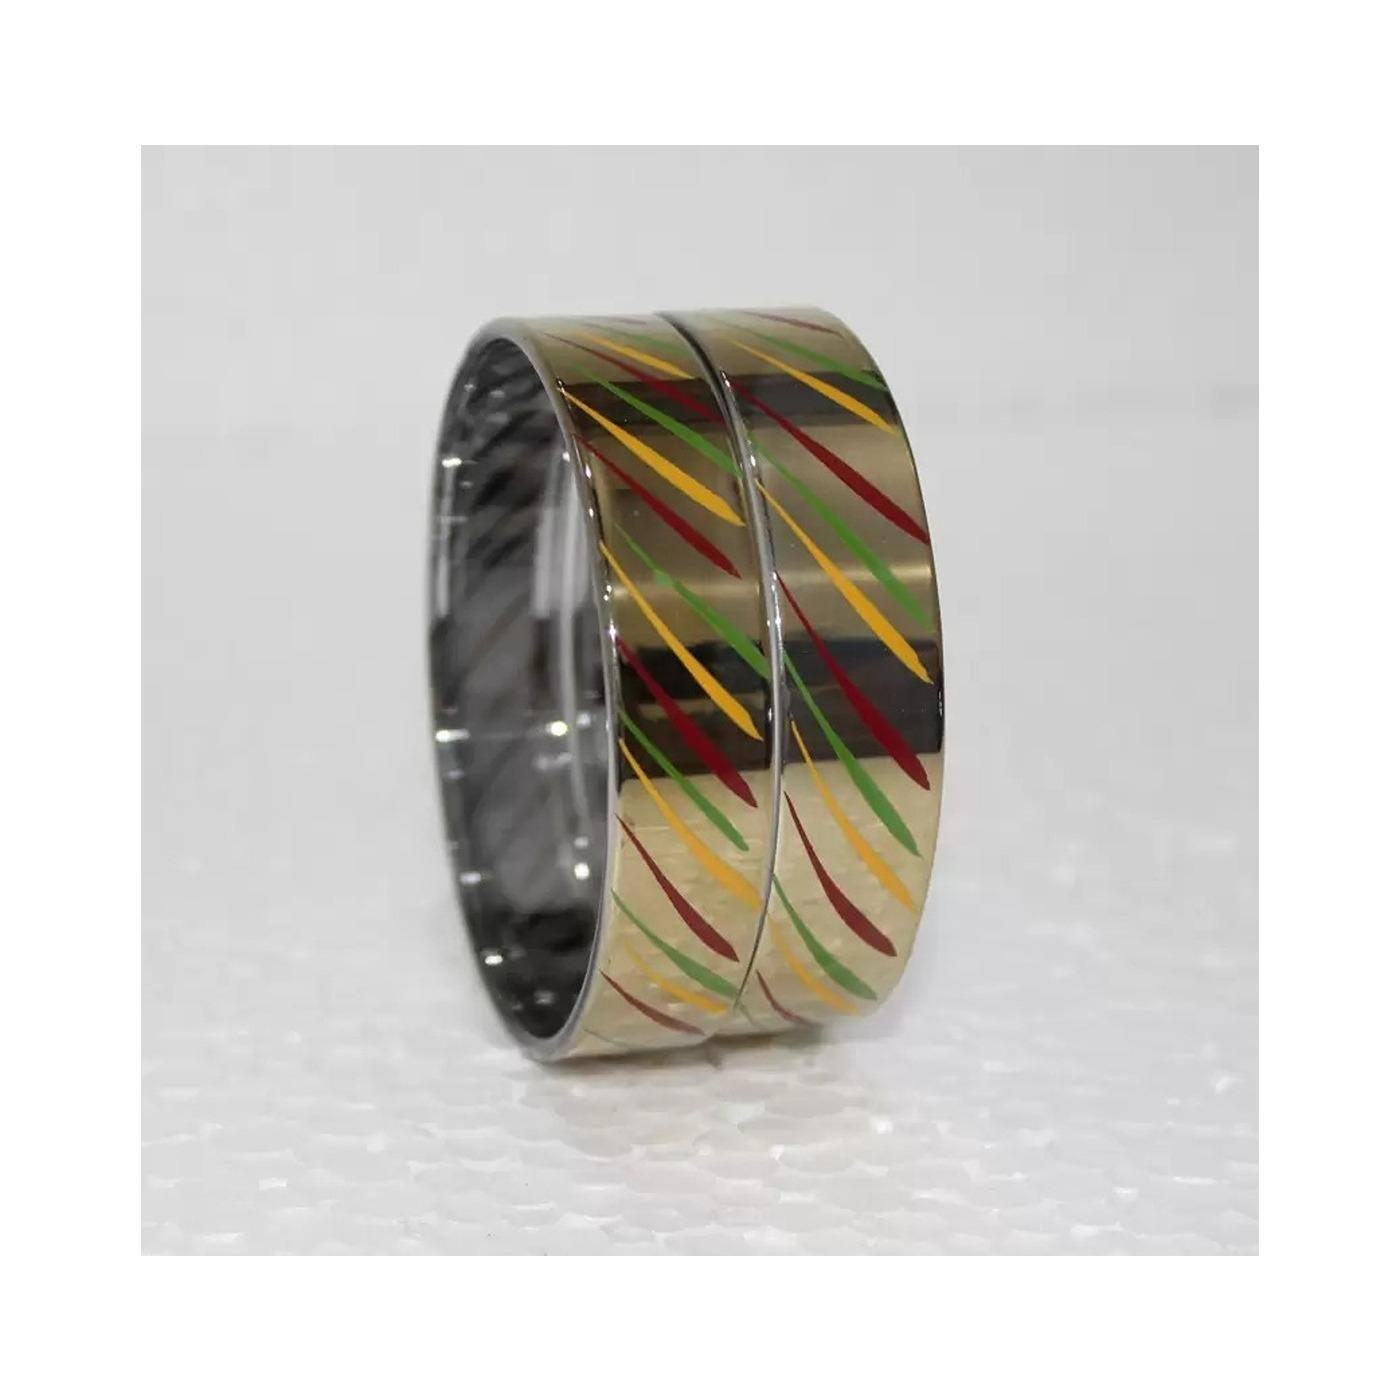
83 FZD Glass Gold-plated Bangle Set (Pack of 2)
Type: Bracelets & Bangles
Brand: 83 FZD
Price: Rs. 230
 A bangles set is a stylish and versatile accessory that adds flair and elegance to any outfit. These sets typically consist of several individual bangles that can be worn together on one arm or split between both arms for a balanced look. They come in various materials, colors, and designs, catering to different tastes and occasions.
Features: Glass Gold-plated,Design: The design of the bangles can range from simple and minimalist to ornate and intricate. Some sets feature smooth, polished surfaces, while others may have textured, engraved, or embossed patterns. Additionally, designs may incorporate filigree wor